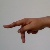
The image shows a hand gesture representing the letter 'P' in Indian Sign Language.